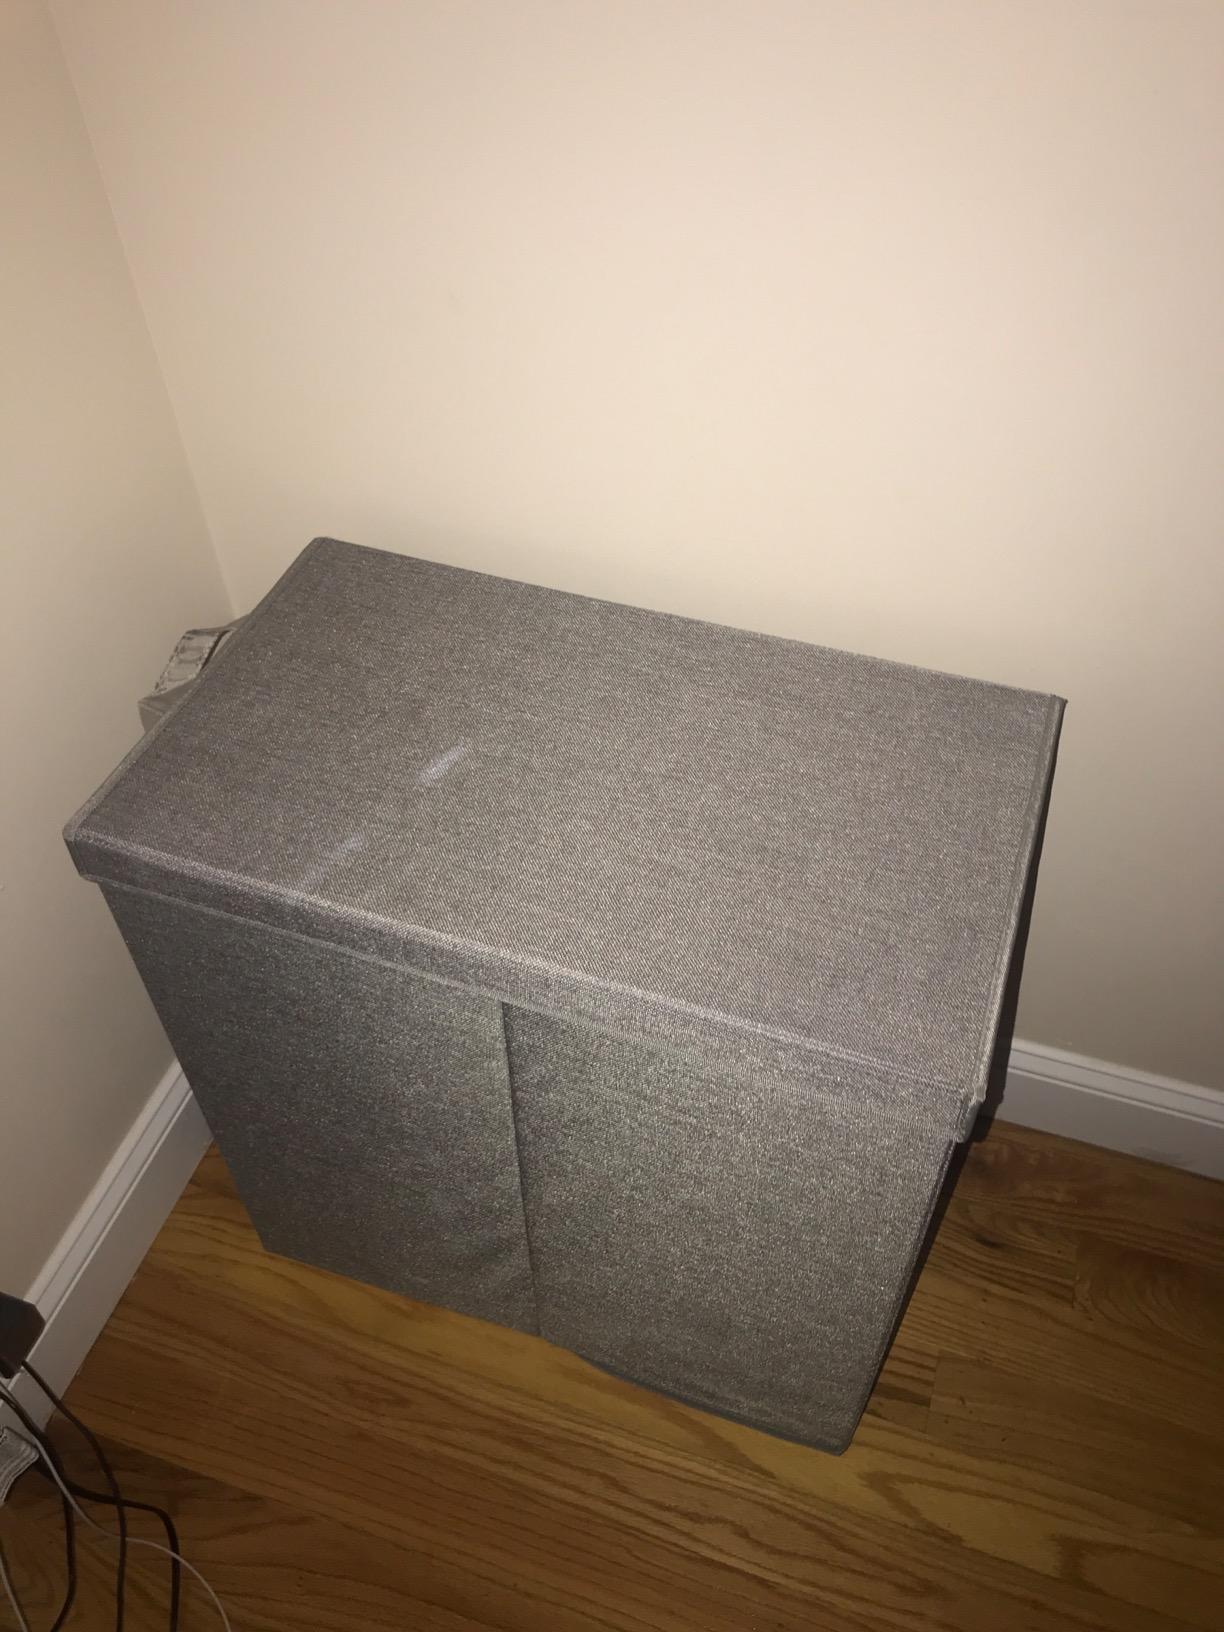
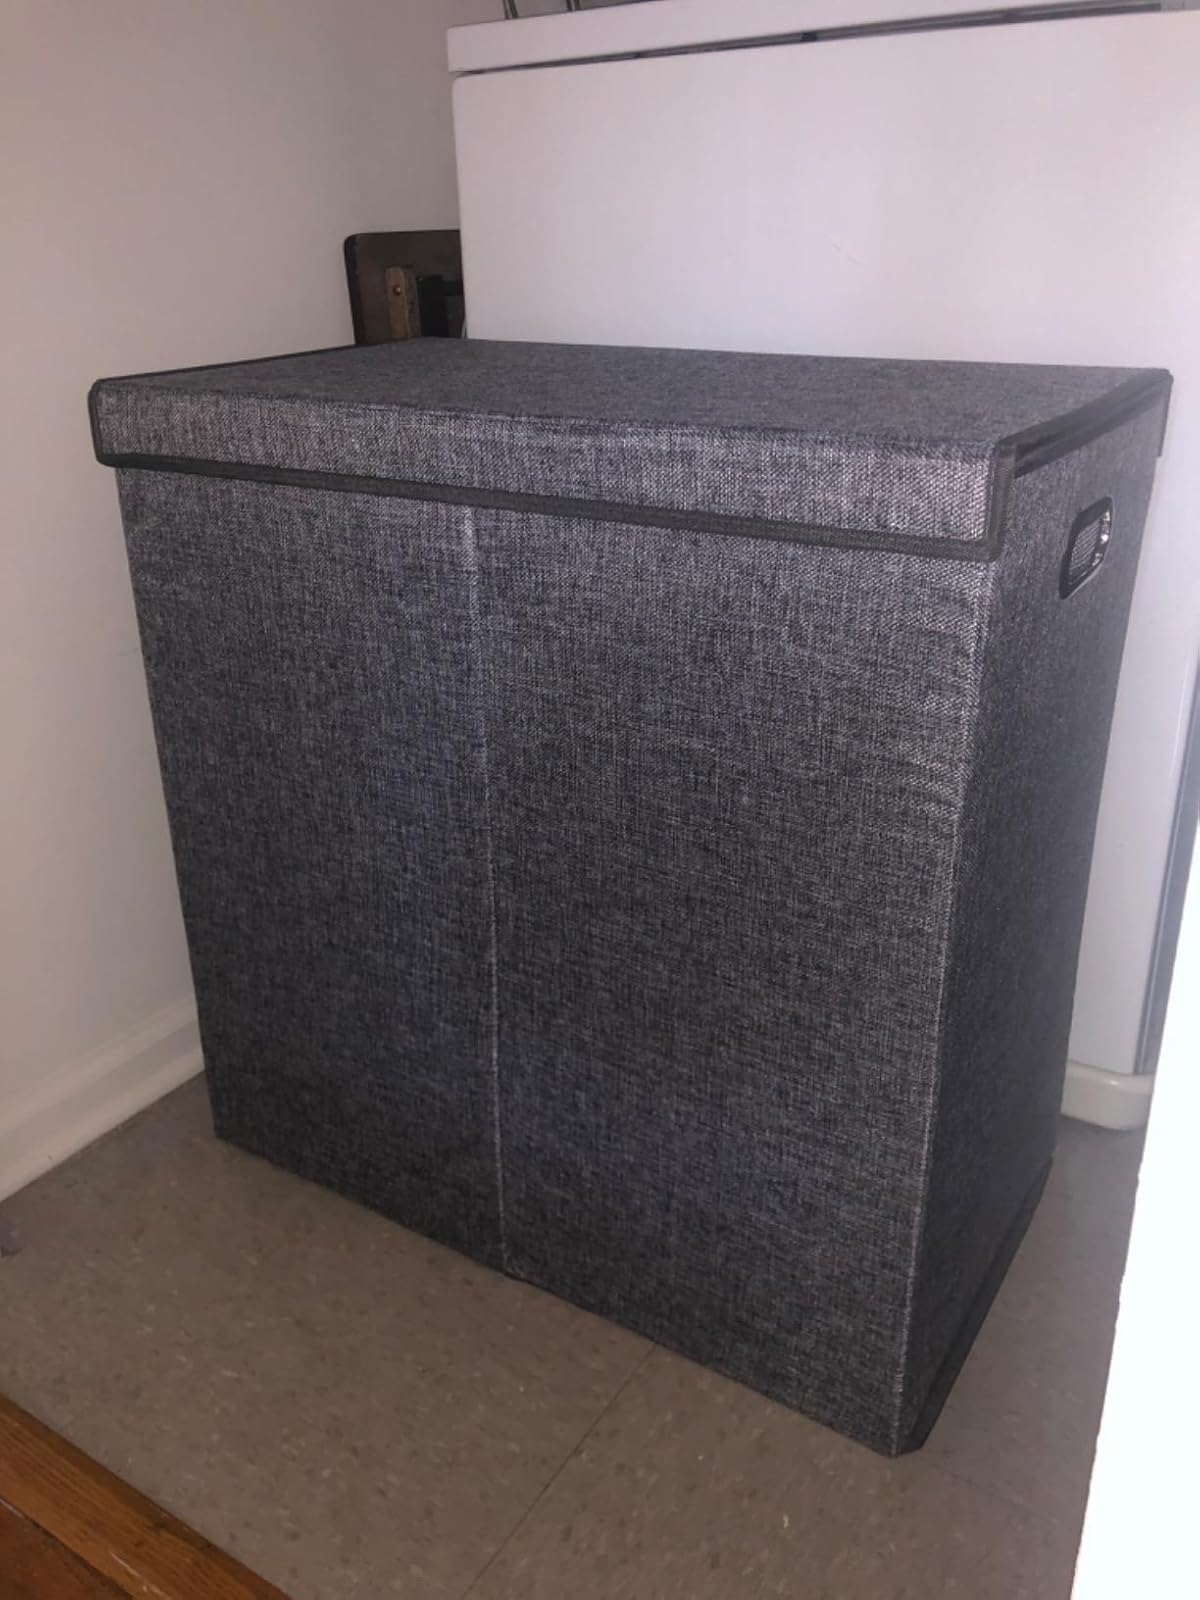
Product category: items_hamper
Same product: yes